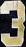
Number: 3